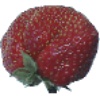
Label: strawberry_wedge